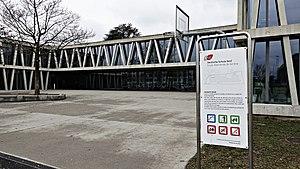
Ecole Allemande de Genève